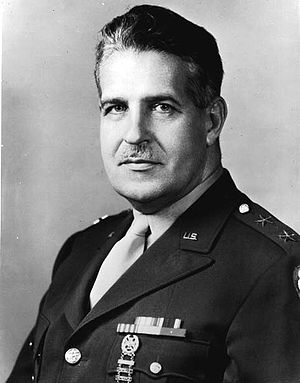
Leslie Groves
Generalmajor Leslie R. Groves
Generalløjtnant Leslie Richard Groves, Jr. var en amerikansk officer i ingeniørkorpset, som var tilsynsførende ved bygningen af Pentagon-bygningen og ledede Manhattan Project som udviklede atombomben under 2. verdenskrig. Som søn af en præst i United States Army boede Groves i en række militærforlægninger i sin barndom. Han tog eksamen som nr. 4 i sin klasse på West Point i 1918 og blev tilknyttet US Army Corps of Engineers. I 1929 deltog han i en ekspedition til Nicaragua, der havde til formål at gennemføre en undersøgelse af muligheden for at bygge en kanal der mellem Atlanterhavet og Stillehavet. Efter jordskælvet i Nicaragua i 1931 overtog Groves ansvaret for vandforsyningen i Managua, hvilket indbragte ham den nicaraguanske præsidents fortjenstmedalje. Han gik på Command and General Staff School på Fort Leavenworth i Kansas, i 1935 og 1936, samt Army War College i 1938 og 1939 hvorefter han blev overført til Krigsministeriets generalstab.